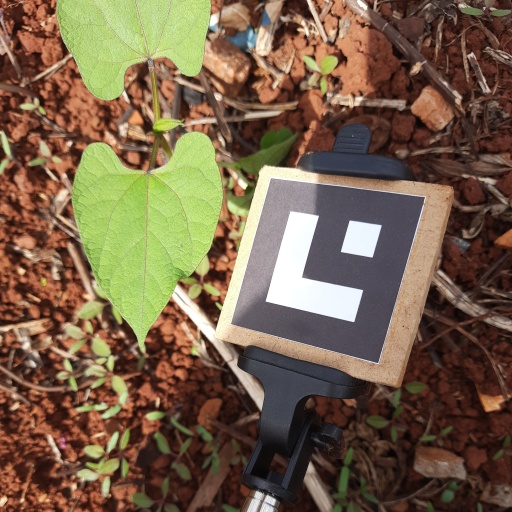
Observations: wavy surface, no eating holes, under sunlight